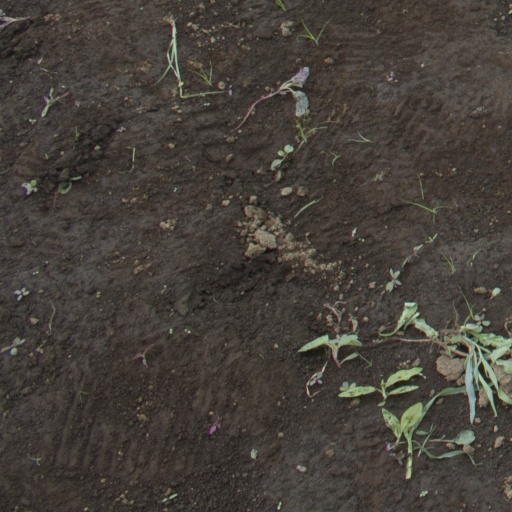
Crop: soybean